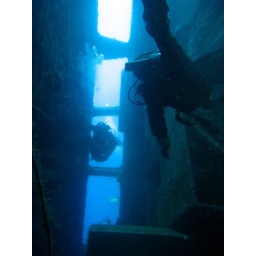
Inside the bridge, diving through from a back door to the main windows in the front.